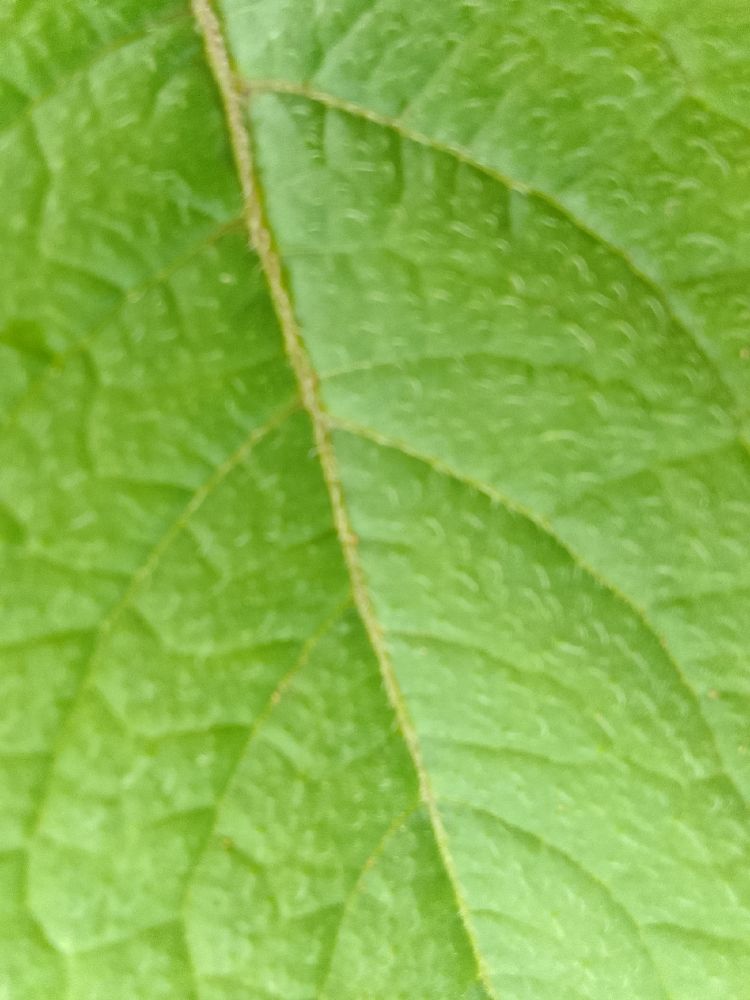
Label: Healthy